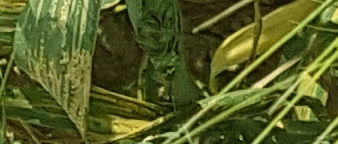
Label: Wheat___Yellow_Rust